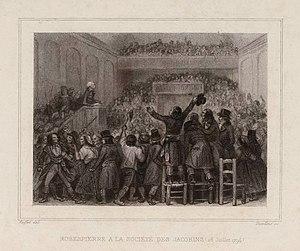
Robespierre à la tribune du club des Jacobins le 8 thermidor an II (26 juillet 1794). Gravure d'Auguste Dutillois d'après un dessin d'Auguste Raffet, Paris, musée Carnavalet, 1834.